Rockefeller Foundation

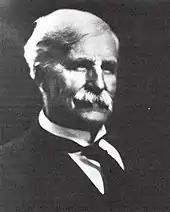
Frederick T. Gates, 1922

Junior became the foundation chairman in 1917. Through the "Laura Spelman Rockefeller Memorial" (LSRM), established by Senior in 1918 and named after his wife, the Rockefeller fortune was for the first time directed to supporting research by social scientists. During its first few years of work, the LSRM awarded funds primarily to social workers, with its funding decisions guided primarily by Junior. In 1922, Beardsley Ruml was hired to direct the LSRM, and he most decisively shifted the focus of Rockefeller philanthropy into the social sciences, stimulating the founding of university research centers, and creating the Social Science Research Council. In January 1929, LSRM funds were folded into the Rockefeller Foundation, in a major reorganization.